Orlando Cepeda

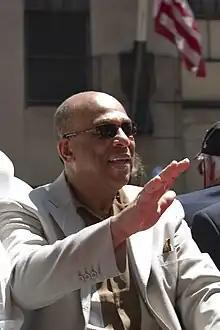
Cepeda in 2008

On December 3, 1960, Cepeda married Annie Pino in a ceremony that took place in a small church of San Juan. This was followed by a large reception at the Caribe Hilton Hotel. He and Pino divorced in 1973.